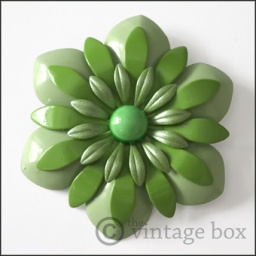
big vintage flower brooch in shades of green with swirled pearl, enamel